Alison Quentin-Baxter

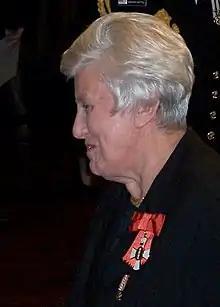
Quentin-Baxter in 2009

Dame Alison Burns Quentin-Baxter (28 December 1929 – 30 September 2023) was a New Zealand public and international lawyer. She advised a number of small island states on the drafting of their constitutional documents.